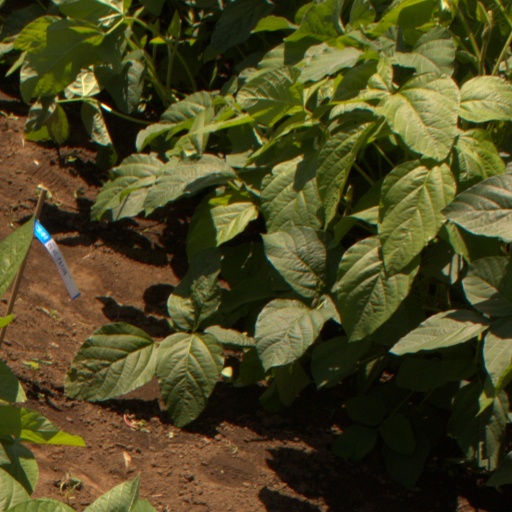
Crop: soybean